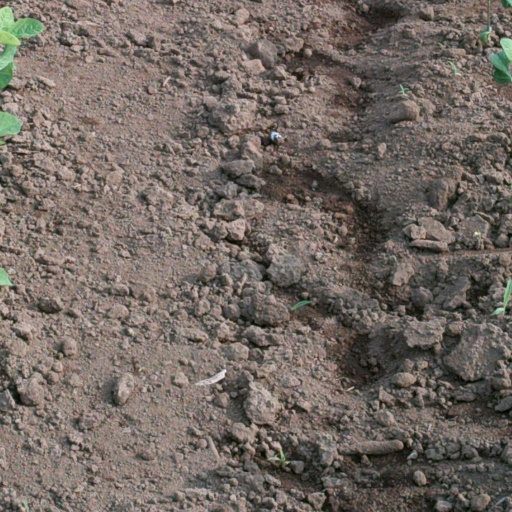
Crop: soybean